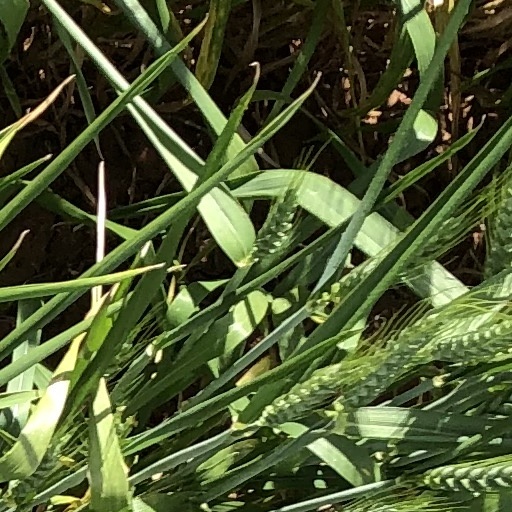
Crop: wheat